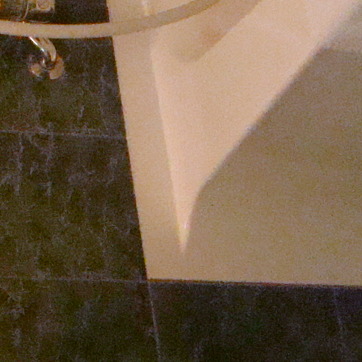
Material: ceramic